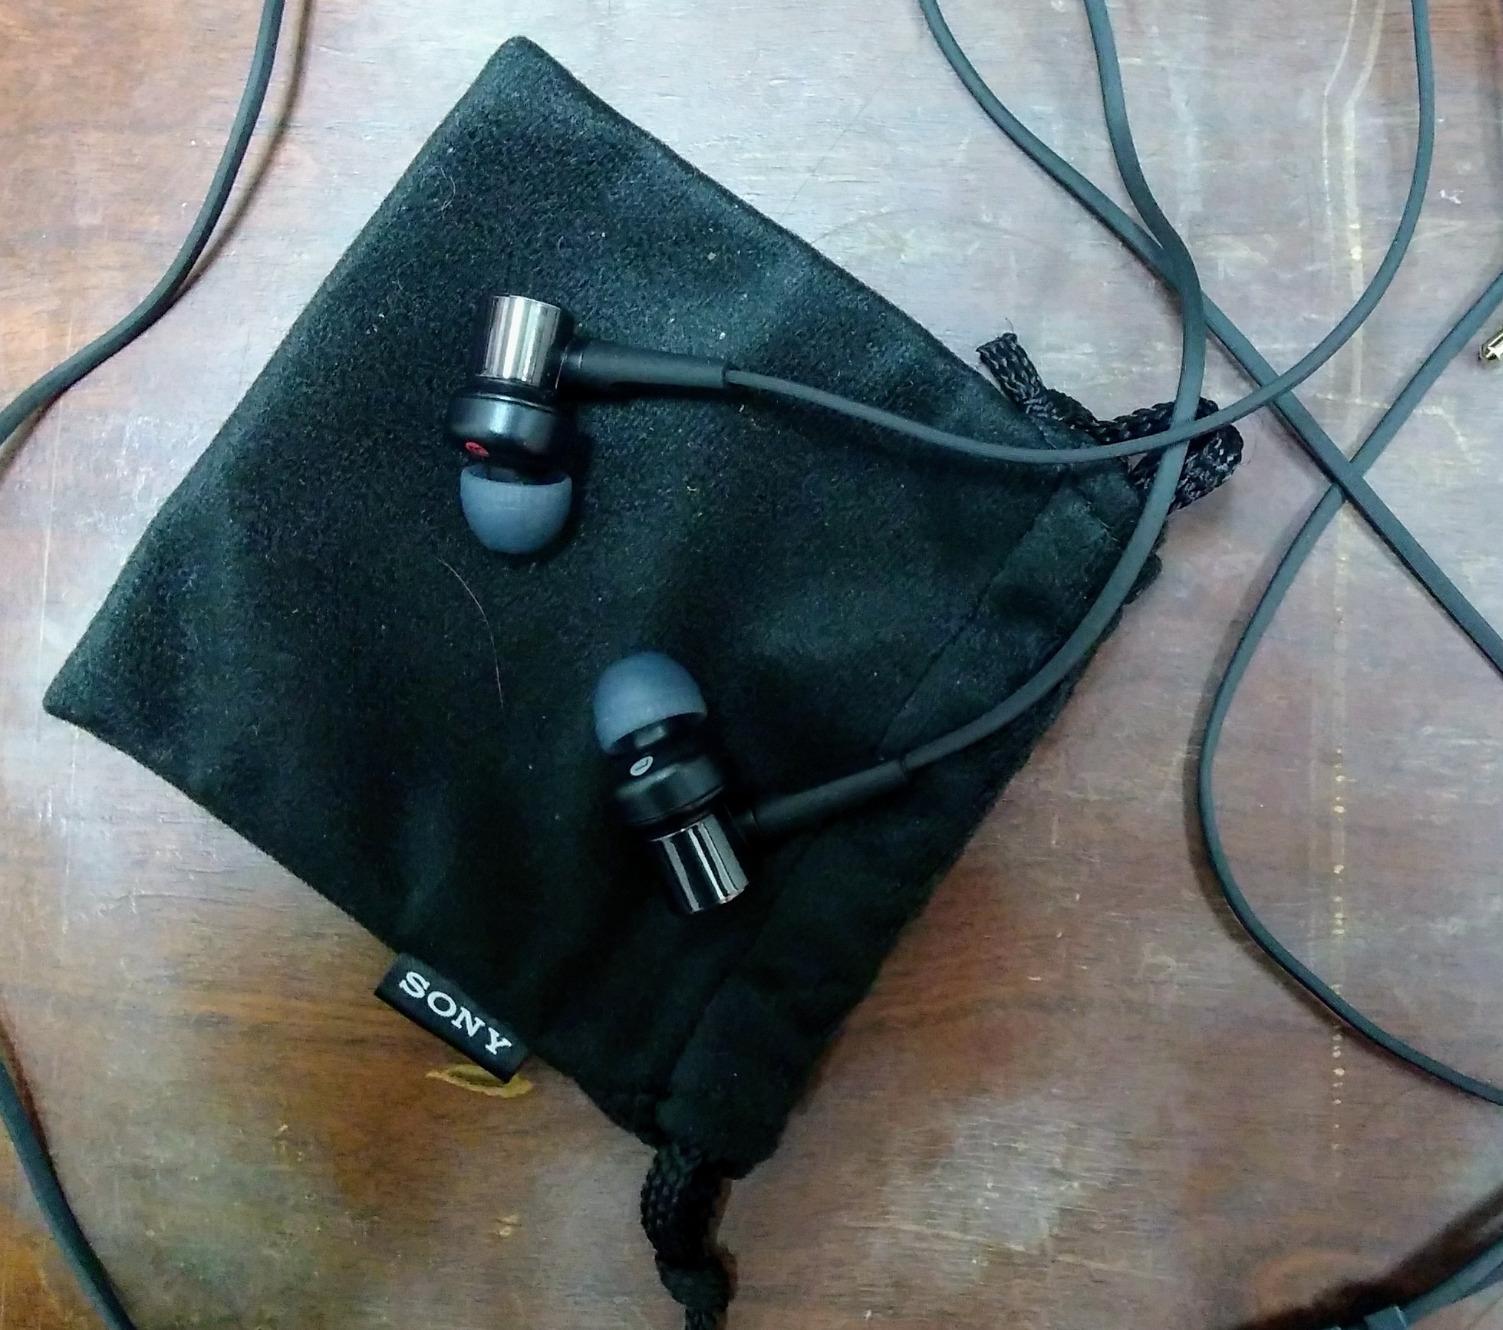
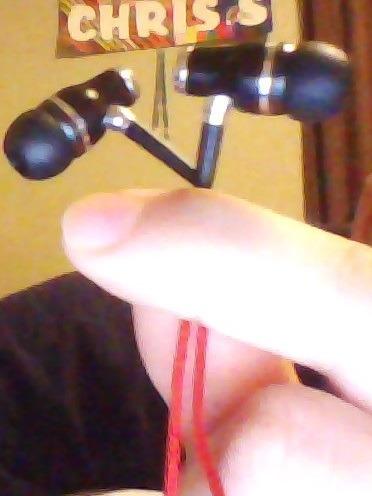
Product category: headphones
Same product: no